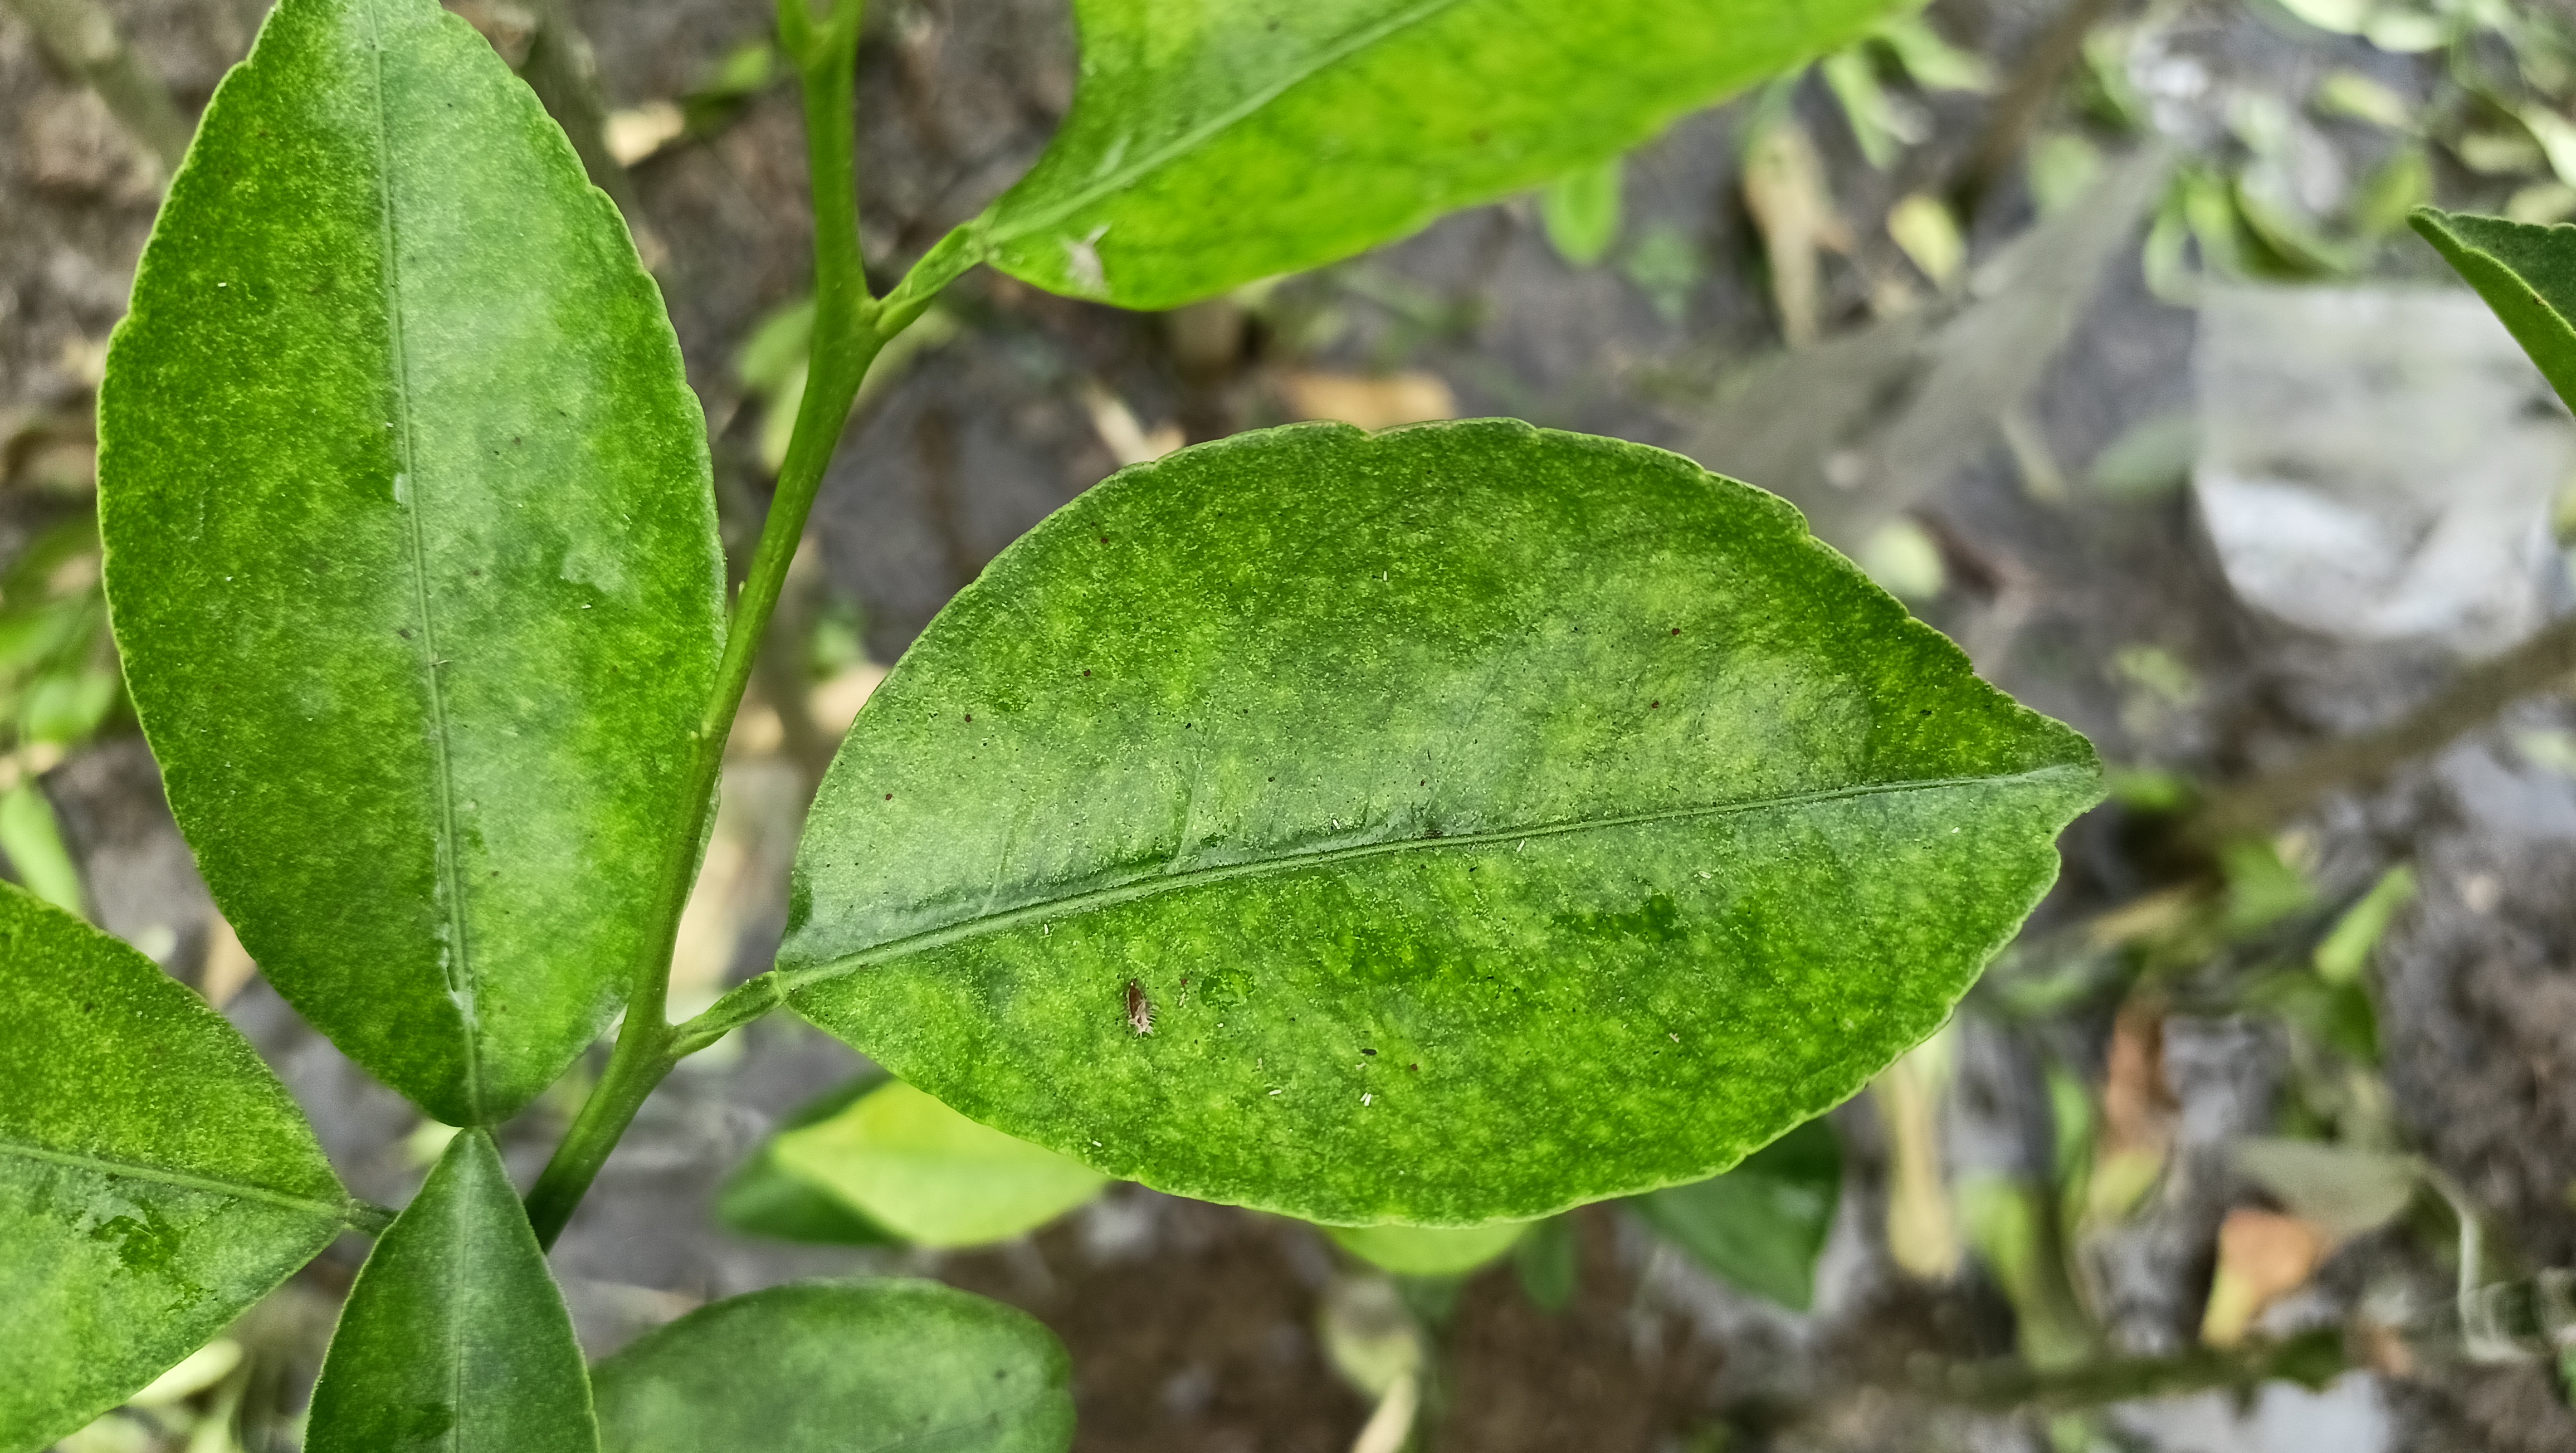
Mandarin leaf variety: China Mishti